Jueteng

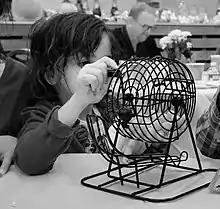
Jueteng is commonly played with the aid of a "tambiolo".

Jueteng is a numbers game played in the Philippines. First reported in the late 1800s while the Philippines was under Spanish rule, it was made illegal in 1907 after the United States occupied the Philippines. Despite this, and successive subsequent crackdowns, the game remains popular throughout Luzon, while similar games exist in the rest of the Philippines.